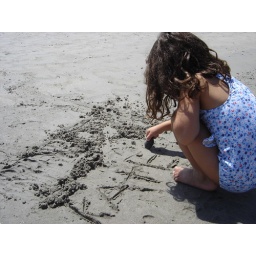
Katelyn writing her name in the sand on the beach in Maine - Aug. 2005